William Paterson (judge)

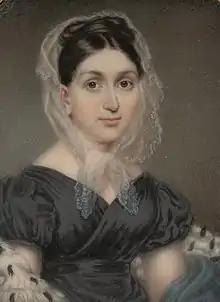
Paterson's eldest daughter, Cornelia Bell Paterson Van Rensselaer (1780–1844), painted by Nathaniel Rogers, 1825

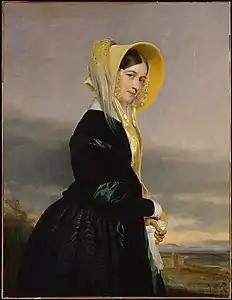
Paterson's granddaughter, Euphemia White Van Rensselaer (1816–1888), painted by George P. A. Healy, 1842

In 1779, Paterson married Cornelia Bell (1755–1783), daughter of John Bell, a wealthy Somerset County landowner. Together, they had three children, but she died in 1783 shortly after giving birth to their only son. Their children were: